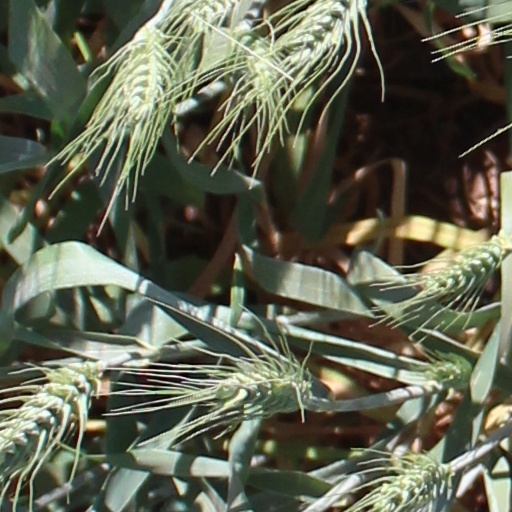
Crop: wheat